Logo (programming language)

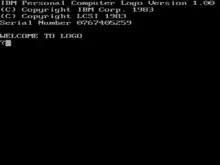
IBM LCSI logo welcome screen

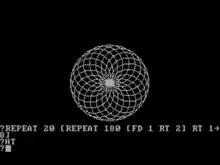
Source code and output in IBM LCSI Logo

Some modern derivatives of Logo allow thousands of independently moving turtles. There are two popular implementations: Massachusetts Institute of Technology's StarLogo and Northwestern University Center for Connected Learning's (CCL) NetLogo. They allow exploring emergent phenomena and come with many experiments in social studies, biology, physics, and other areas. NetLogo is widely used in agent-based simulation in the biological and social sciences.